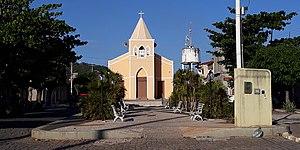
Água Nova est une municipalité brésilienne située dans l'État du Rio Grande do Norte.